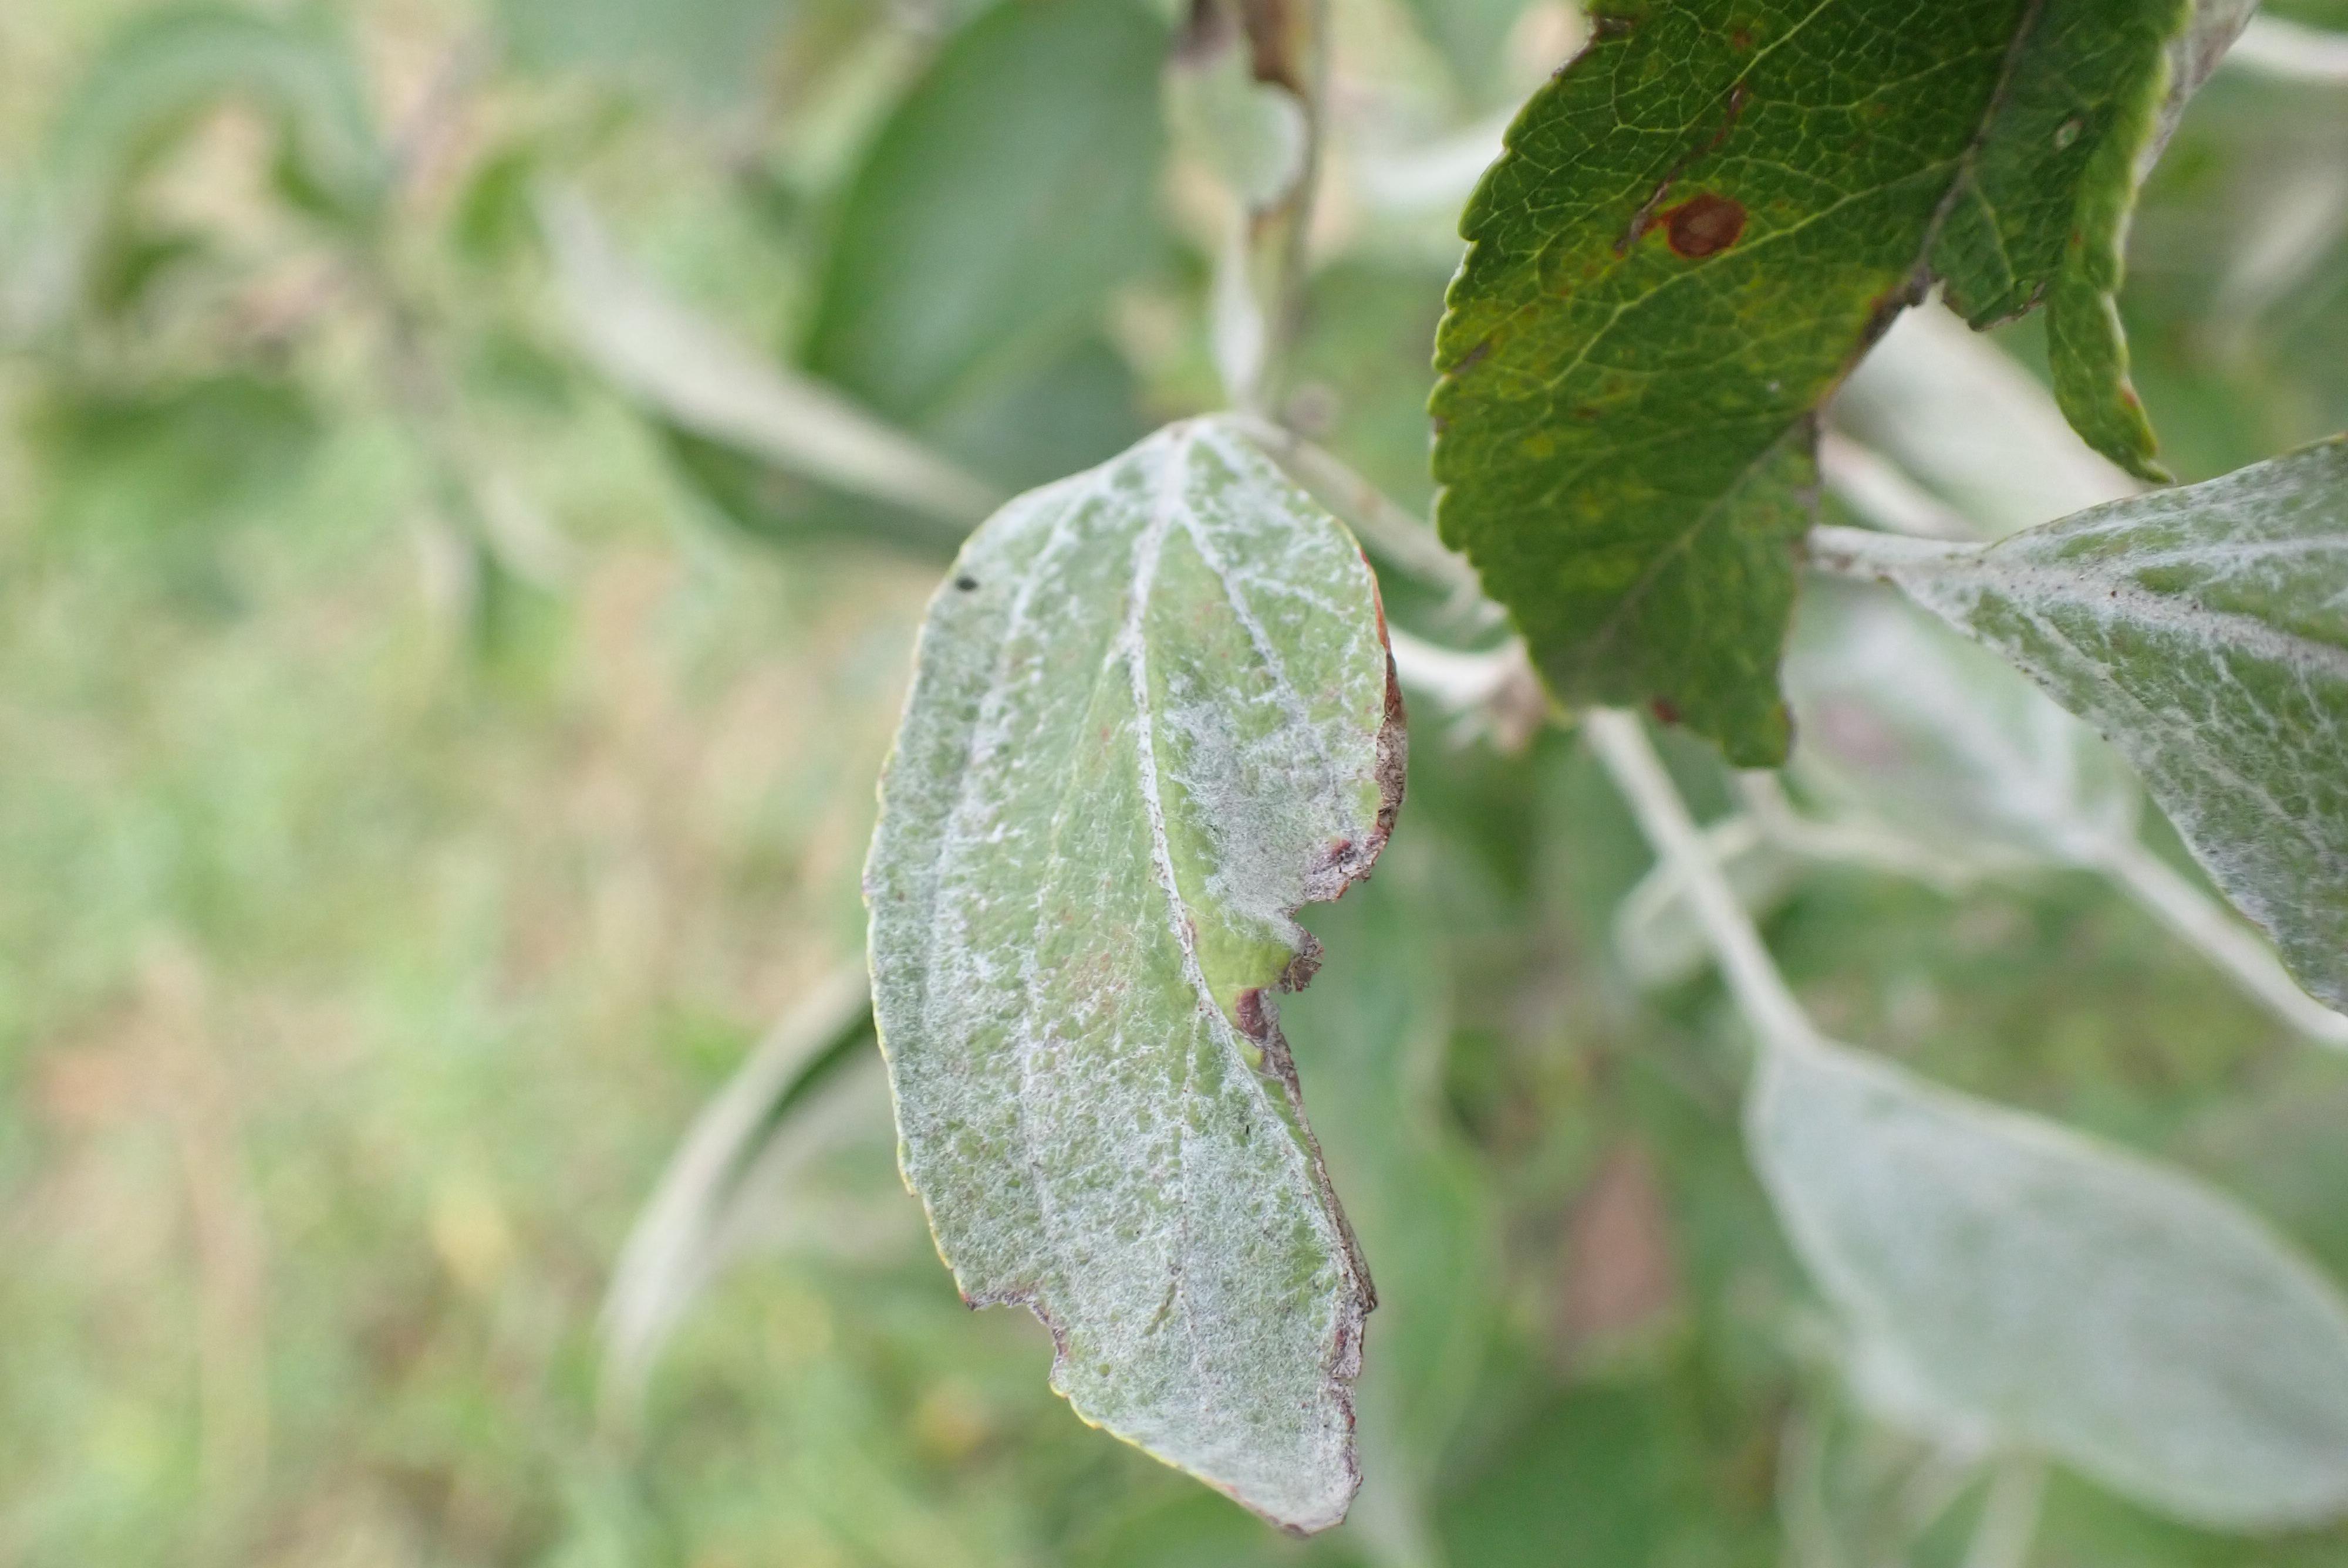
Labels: powdery_mildew